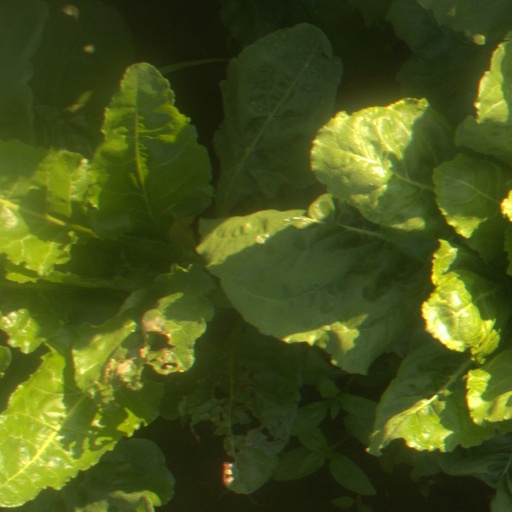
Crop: sugar beet